PhagesDB

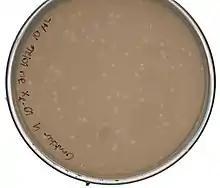
Plaque exhibiting bacterial lawn with clearings made by Artharobacter phage GantcherGoblin.

The Actinobacteriophage database, more commonly known as PhagesDB, is an interactive, comprehensive, database-backed website that collects and shares information related to the discovery, characterization and genomics of viruses that typically infect Actinobacterial hosts. It is used to compare these phages and their genomic annotations, allowing the research community to post new findings for analysis. The database provides information on more than 8,000 bacteriophages, as well as over 1,600 fully sequenced phages.